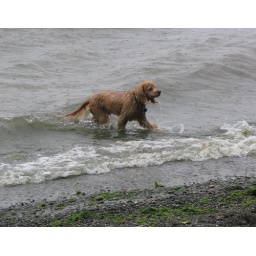
Swimming in the ocean looking for a tennis ball on a rainy afternoon. Or so says my nephew Tatum, anyway!